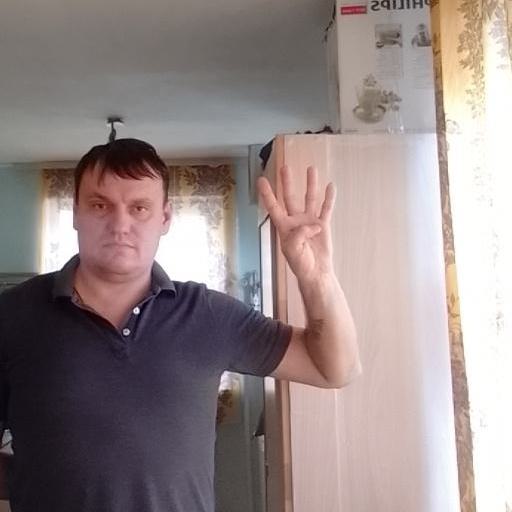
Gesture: four